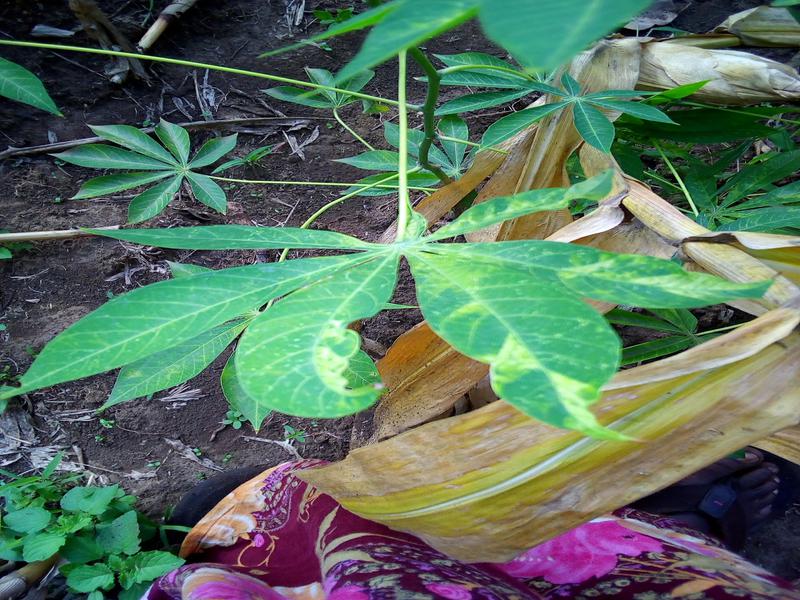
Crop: cassava
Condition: mosaic_disease